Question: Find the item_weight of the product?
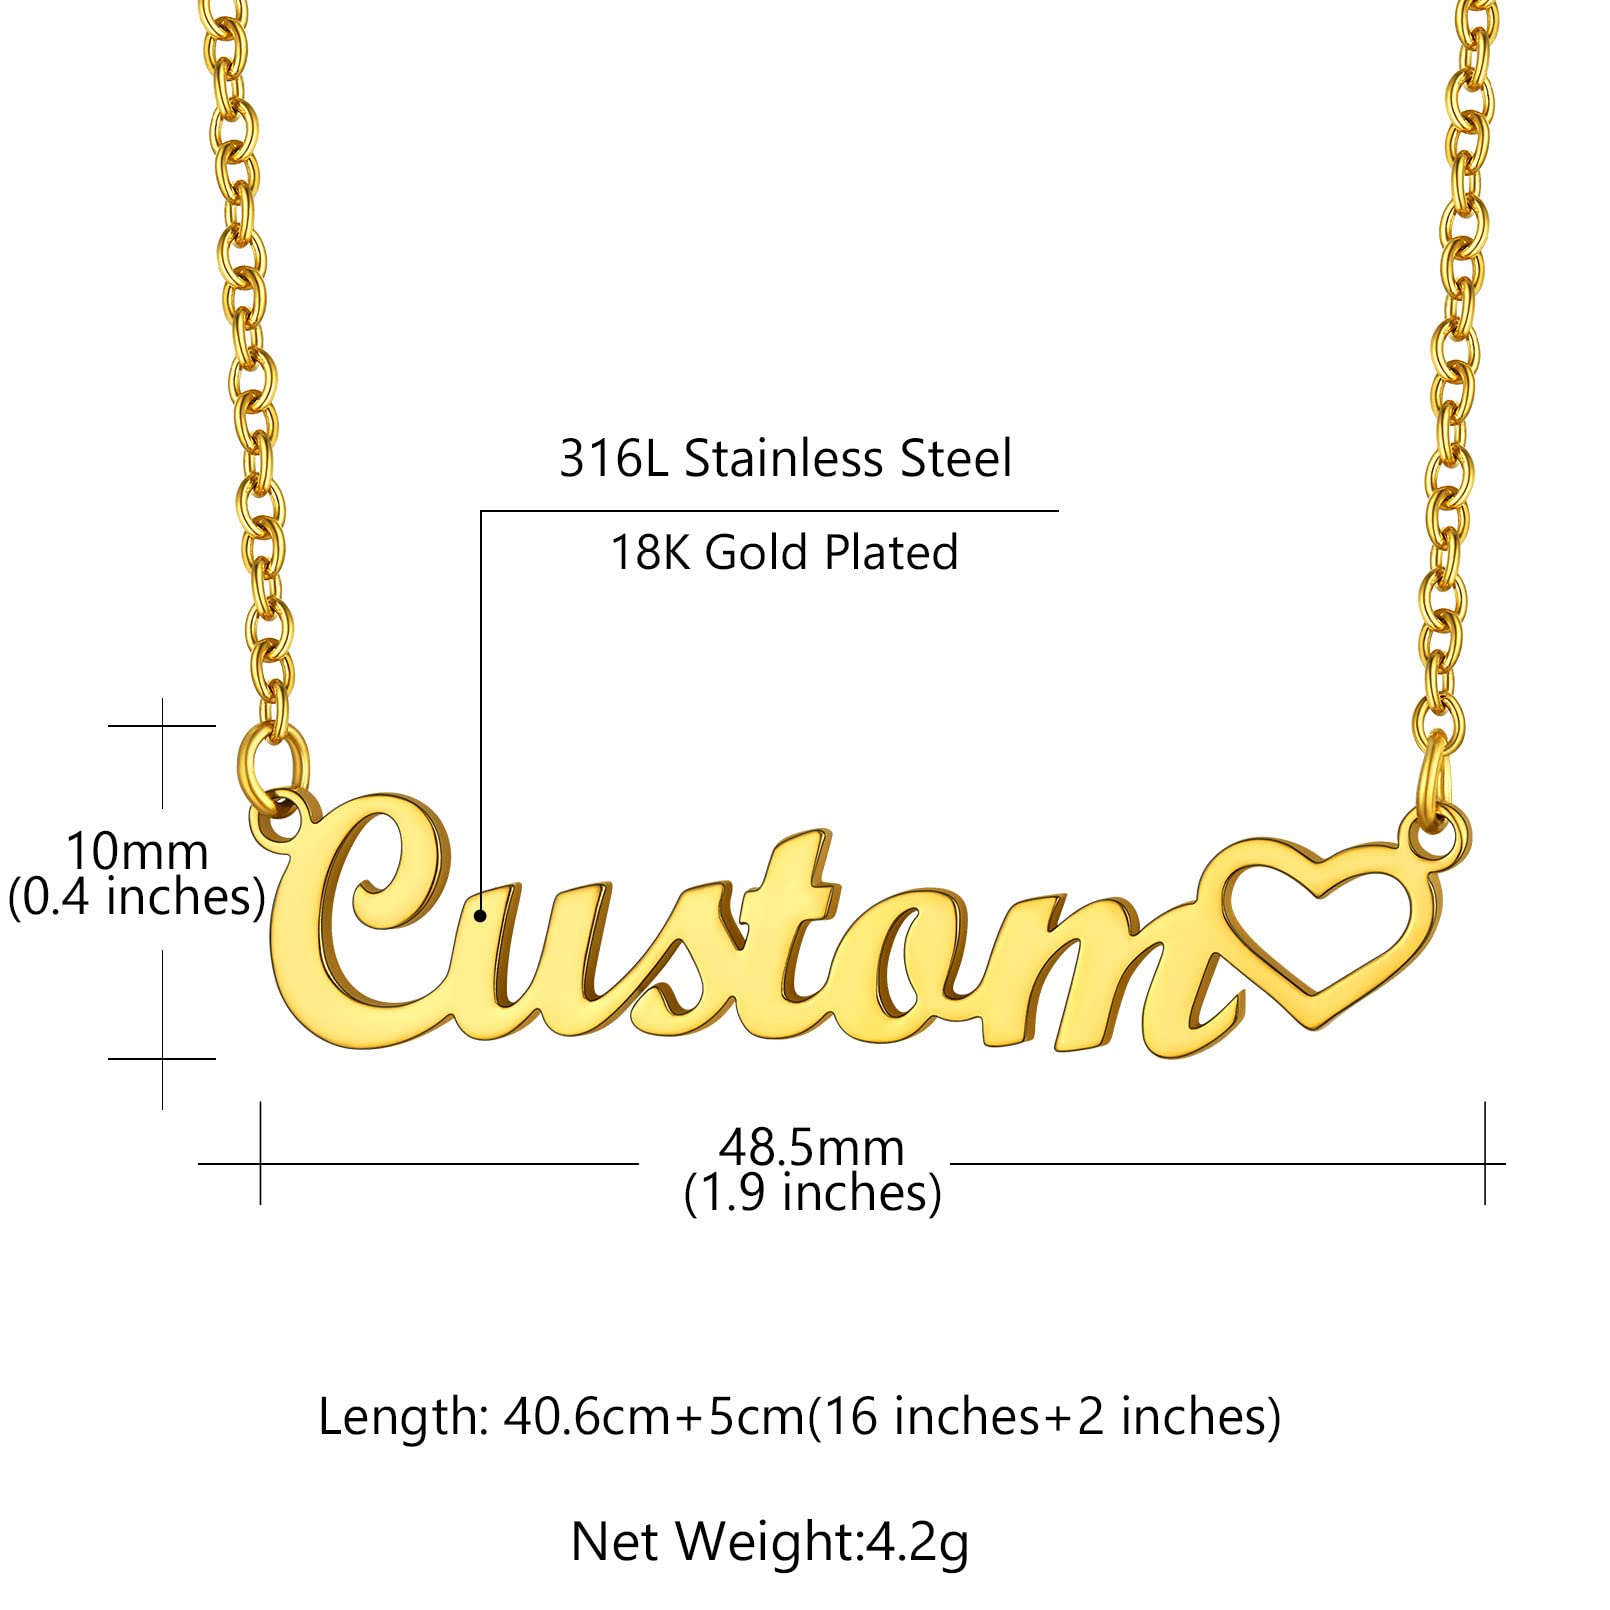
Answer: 4.2 gram